Aksaray

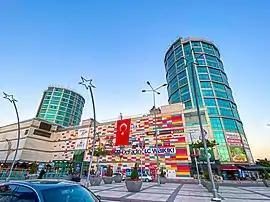
Nora City AVM is a shopping centre in the city of Aksaray

the Aksaray Castle was a four-cornered, stone-built, solidly built castle on a large area, on the edge of the Melendiz river. It was built in the middle of the city. The bastion and its towers were not very high. With all their bastions, teeth and bodies, their crenellated holes and their calculated towers always faced each other. During the siege, the strong warriors of each tower guarded the towers with rifles. There were five gates on the side of the fortresses. Küçükkapı faces west. Demirkapı (Sídero Porta) opens to the qibla. Keçikapısı (Gida Porta) also opens towards the qibla. Ereğlikapısı (Herakleia Porta) opens to the south and Konyakapısı (Ikónion Porta) opens to the west. The guards of these gates are the tax collectors. A warehouse was built in the castle to store wheat during the rebels' time. It has no arsenal. There were big balls thrown during Ramadan and other festivals.